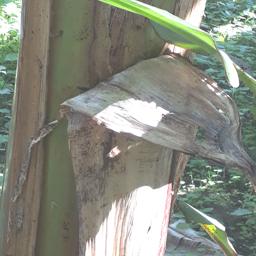
Label: BACTERIAL SOFT ROT